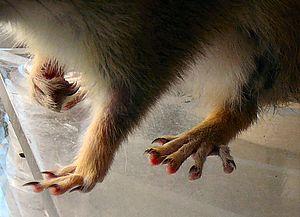
Tamia de Sibérie. Pattes en gros plan.
Le Tamia de Sibérie est une espèce d'écureuil, de la famille des Sciuridae, originaire d’Asie et la seule de son genre dans l'Ancien monde. Ce petit rongeur terrestre, qui ne dédaigne pas grimper dans les arbres, a été vendu dans les animaleries européennes dès les années 1960. Relâché dans la nature, il y constitue des populations pérennes hors de son habitat d'origine.